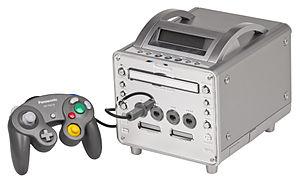
La Nintendo GameCube est une console de jeux vidéo de salon du fabricant japonais Nintendo, sortie en 2001, développée en association avec IBM, NEC et ATI. Elle fut en concurrence avec la PlayStation 2 de Sony, la Xbox de Microsoft et la Dreamcast de Sega, qui forment ensemble la sixième génération de consoles de jeux vidéo.